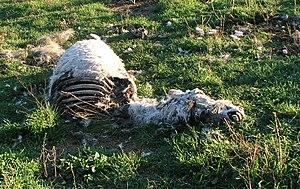
Charogne dévorée par les vautours, près de Dragožel, Municipalité de Kavadarci, Macédoine.
Une charogne est le corps ou la carcasse d'un animal mort récemment ou non, dans un état plus ou moins avancé de décomposition. Le terme est plus ou moins synonyme de cadavre.